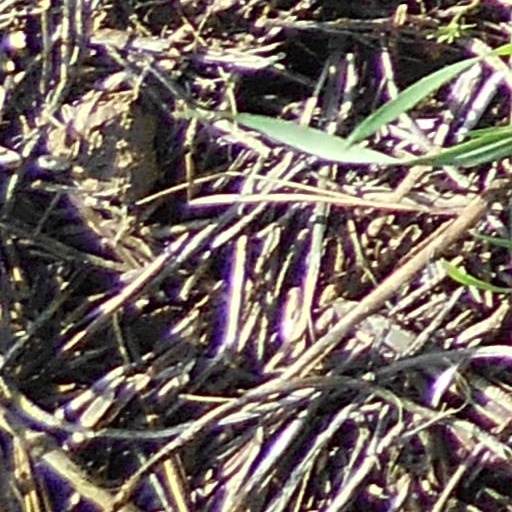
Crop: wheat